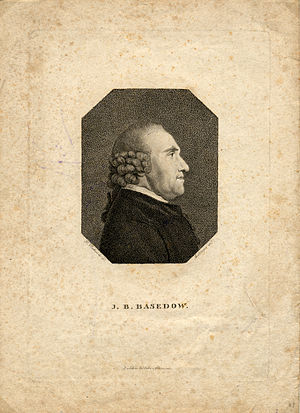
Johann Bernhard Basedow
Johann Bernhard Basedow var en tysk pædagog, grundlægger af filantropismen.